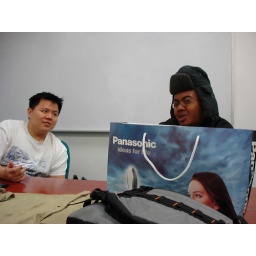
massb in a panasonic paper bag